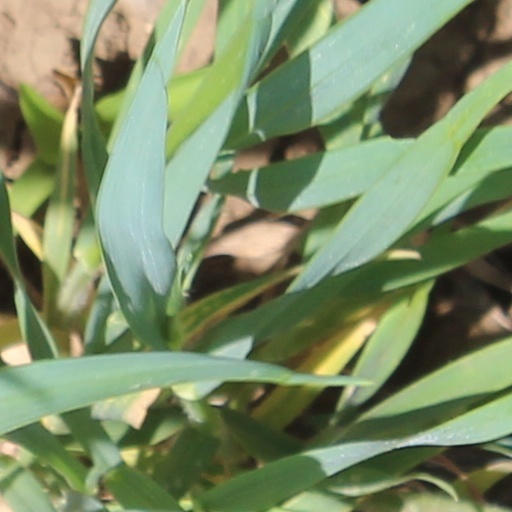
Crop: wheat